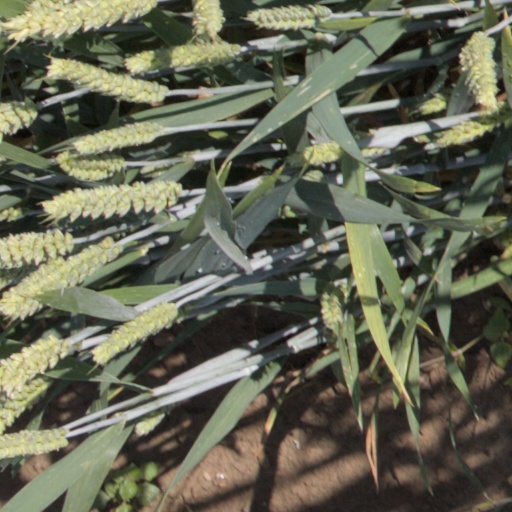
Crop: wheat